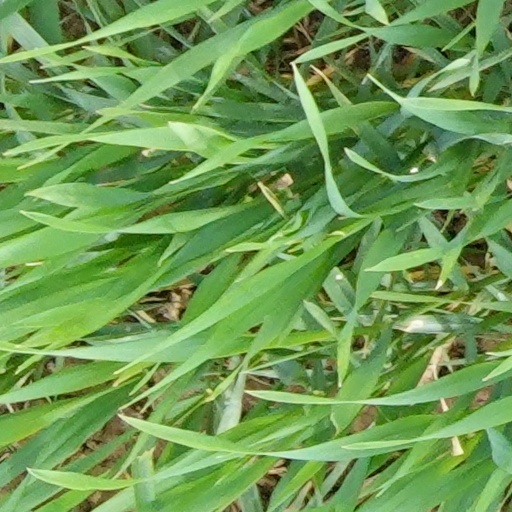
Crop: wheat